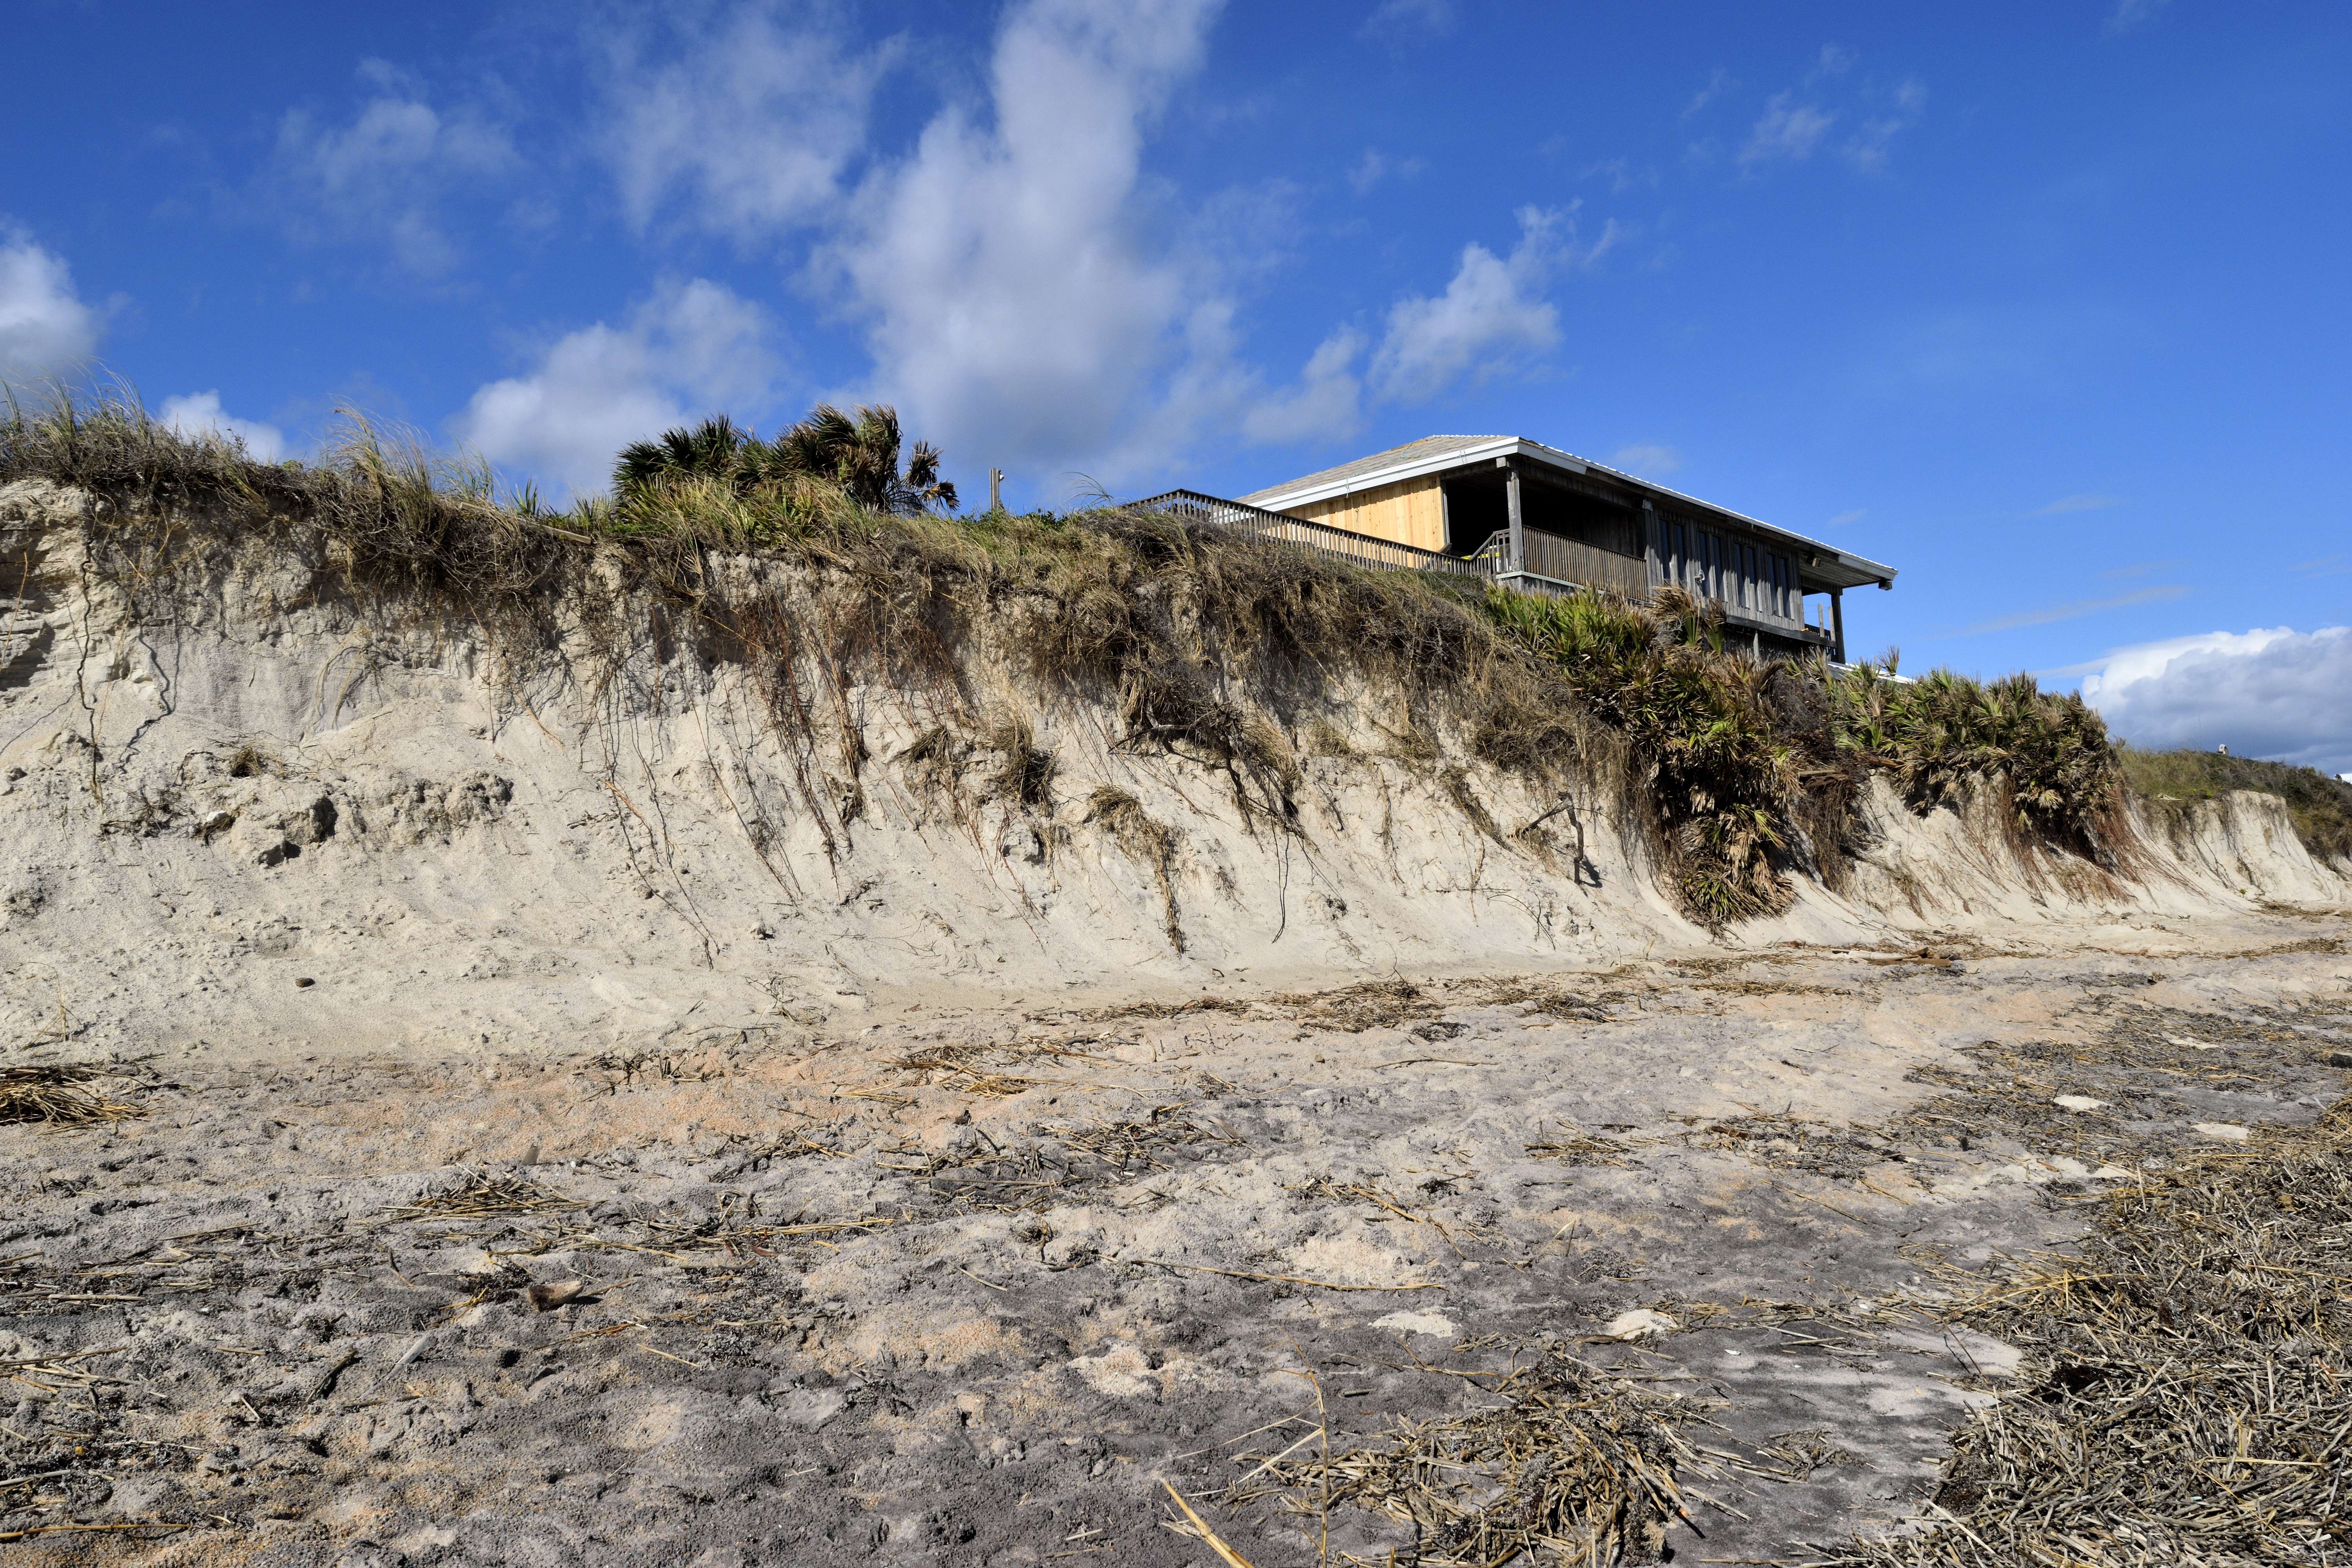
beach, landscape, sea, coast, nature, sand, rock, mountain, structure, sky, shore, sand dune, cliff, environment, natural, seascape, weather, property, terrain, material, outdoors, clouds, geology, ruins, badlands, disaster, destruction, wreck, damage, florida, cape, landform, st augustine, insurance, tropical climate, beach home, catastrophe, hurricane matthew, beach erosion, property damage